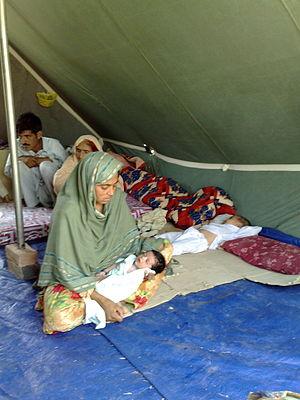
Les « personnes déplacées » sont des personnes qui sont obligées de quitter leur lieu d'habitation pour des raisons de violence et de ce fait sont contraintes de se déplacer soit à l'intérieur de leur propre pays soit à l'étranger. Près des trois quarts des personnes déplacées sont prises en charge par le HCR, Commissariat des Nations unies pour les réfugiés.